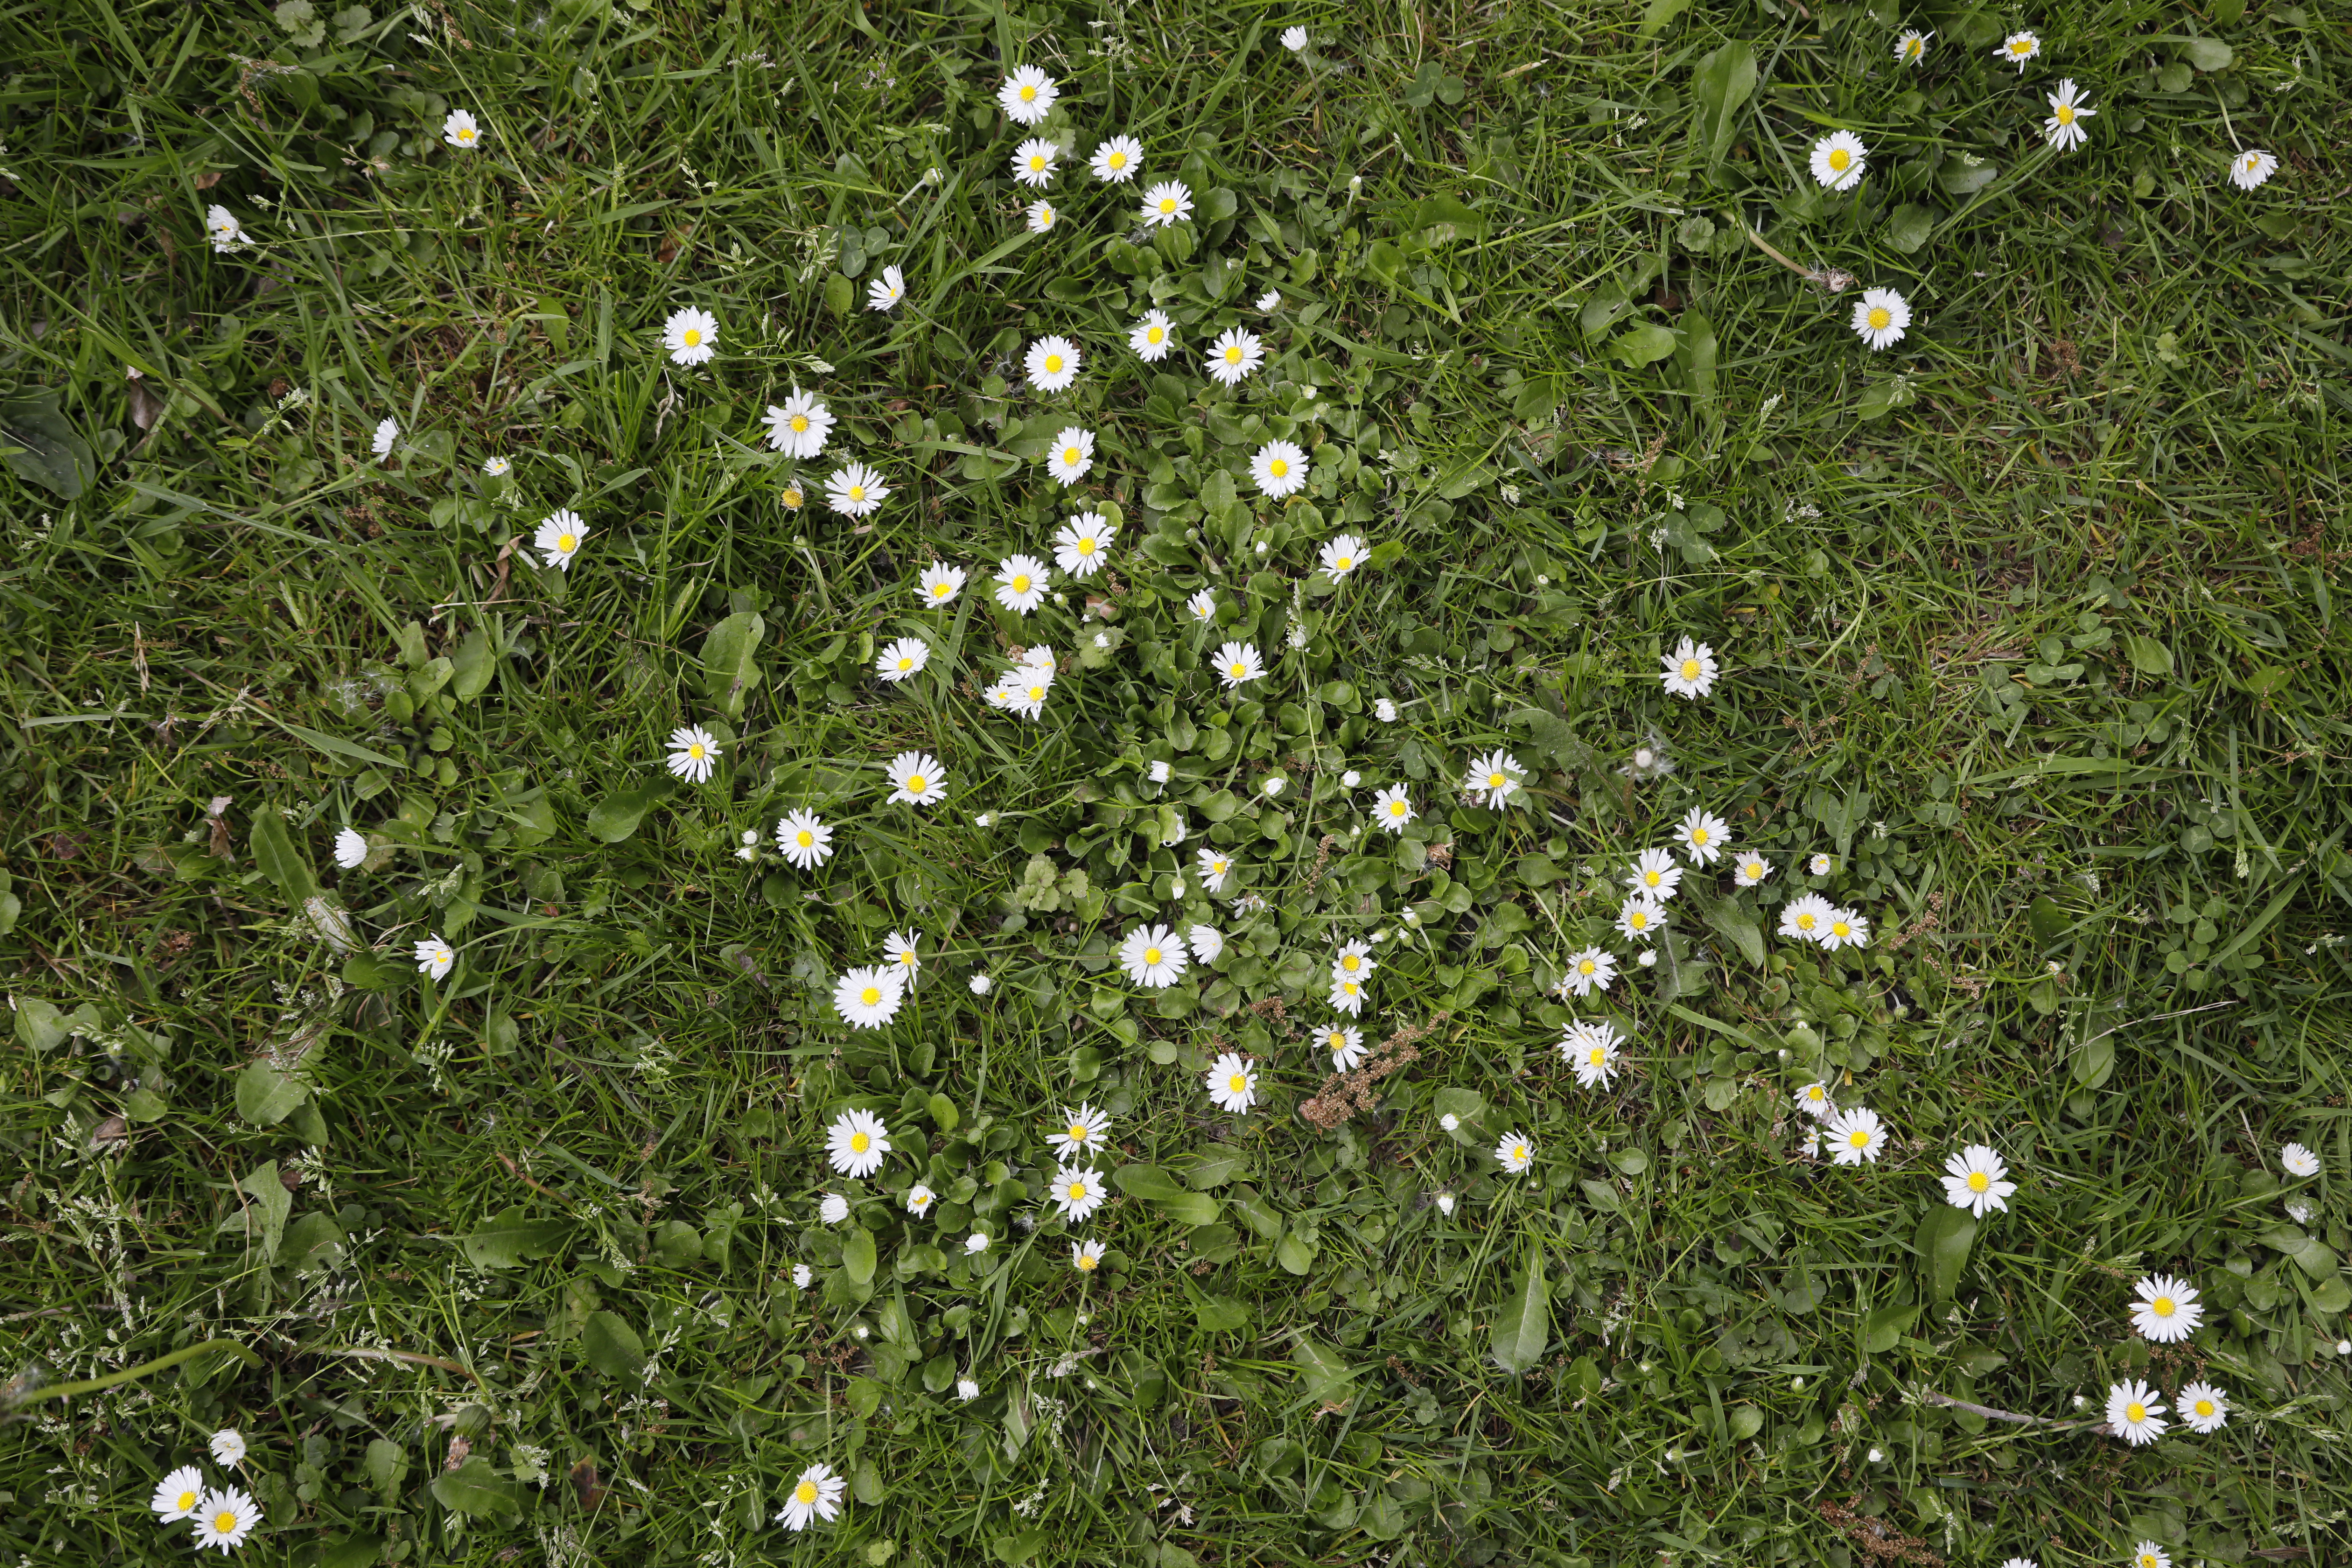
Plant species: Bellis perennis